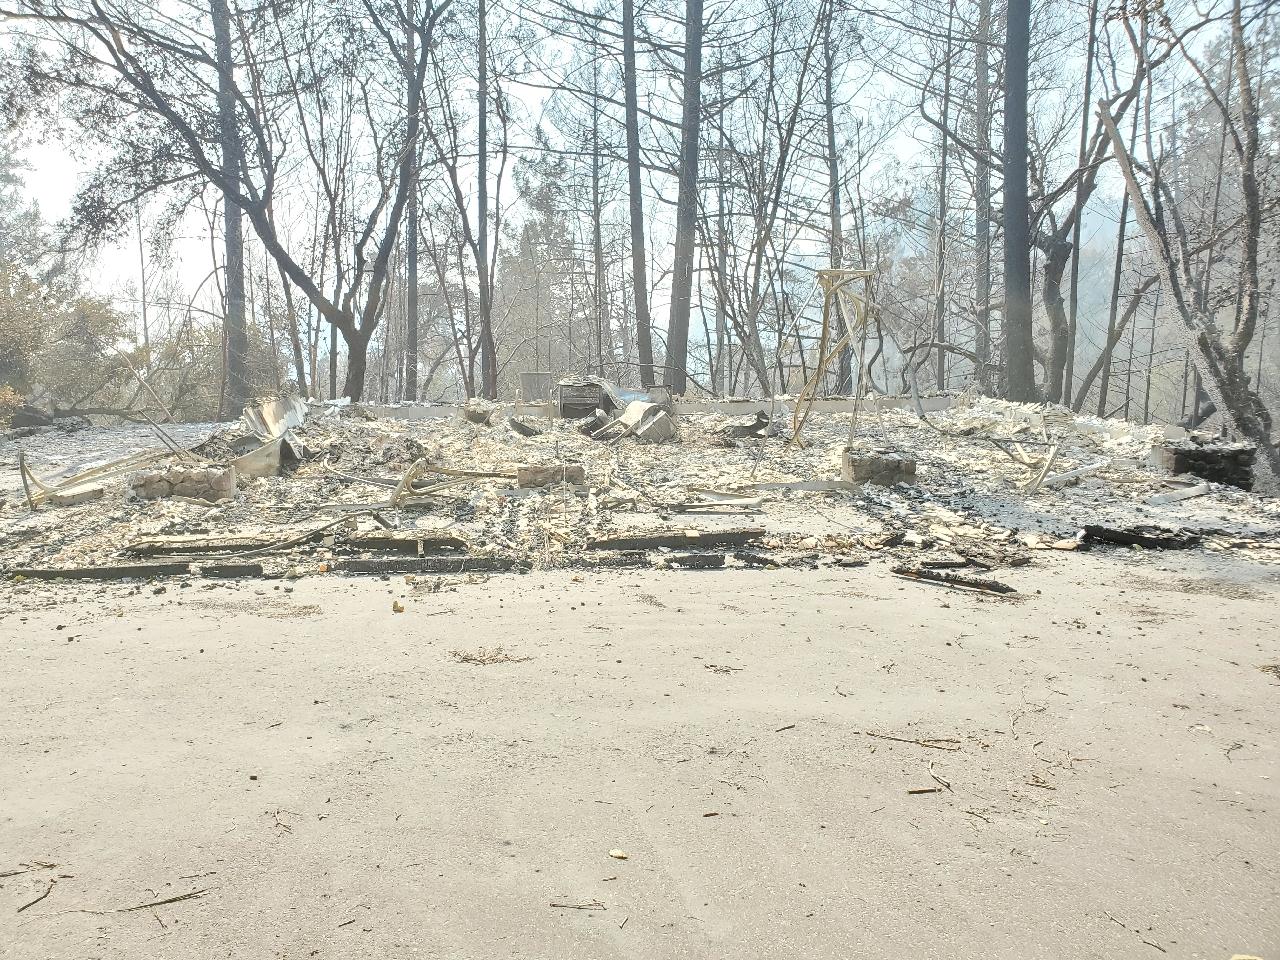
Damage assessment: destroyed